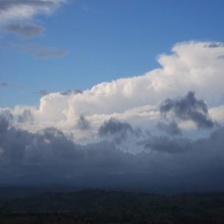
Cloud type: Stratus